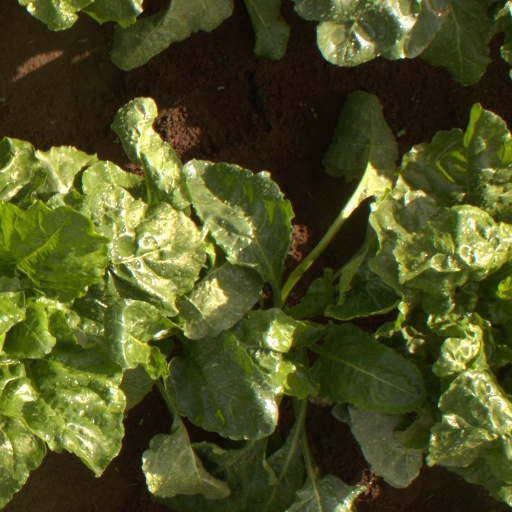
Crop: sugar beet